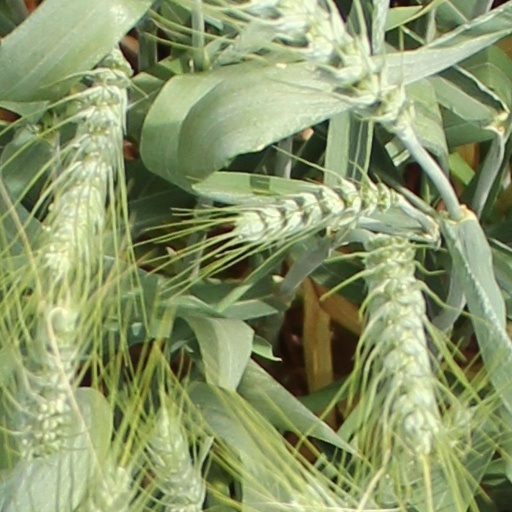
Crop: wheat